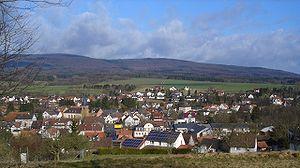
Jesberg est une commune allemande située dans l'arrondissement de Schwalm-Eder et dans le land de la Hesse.